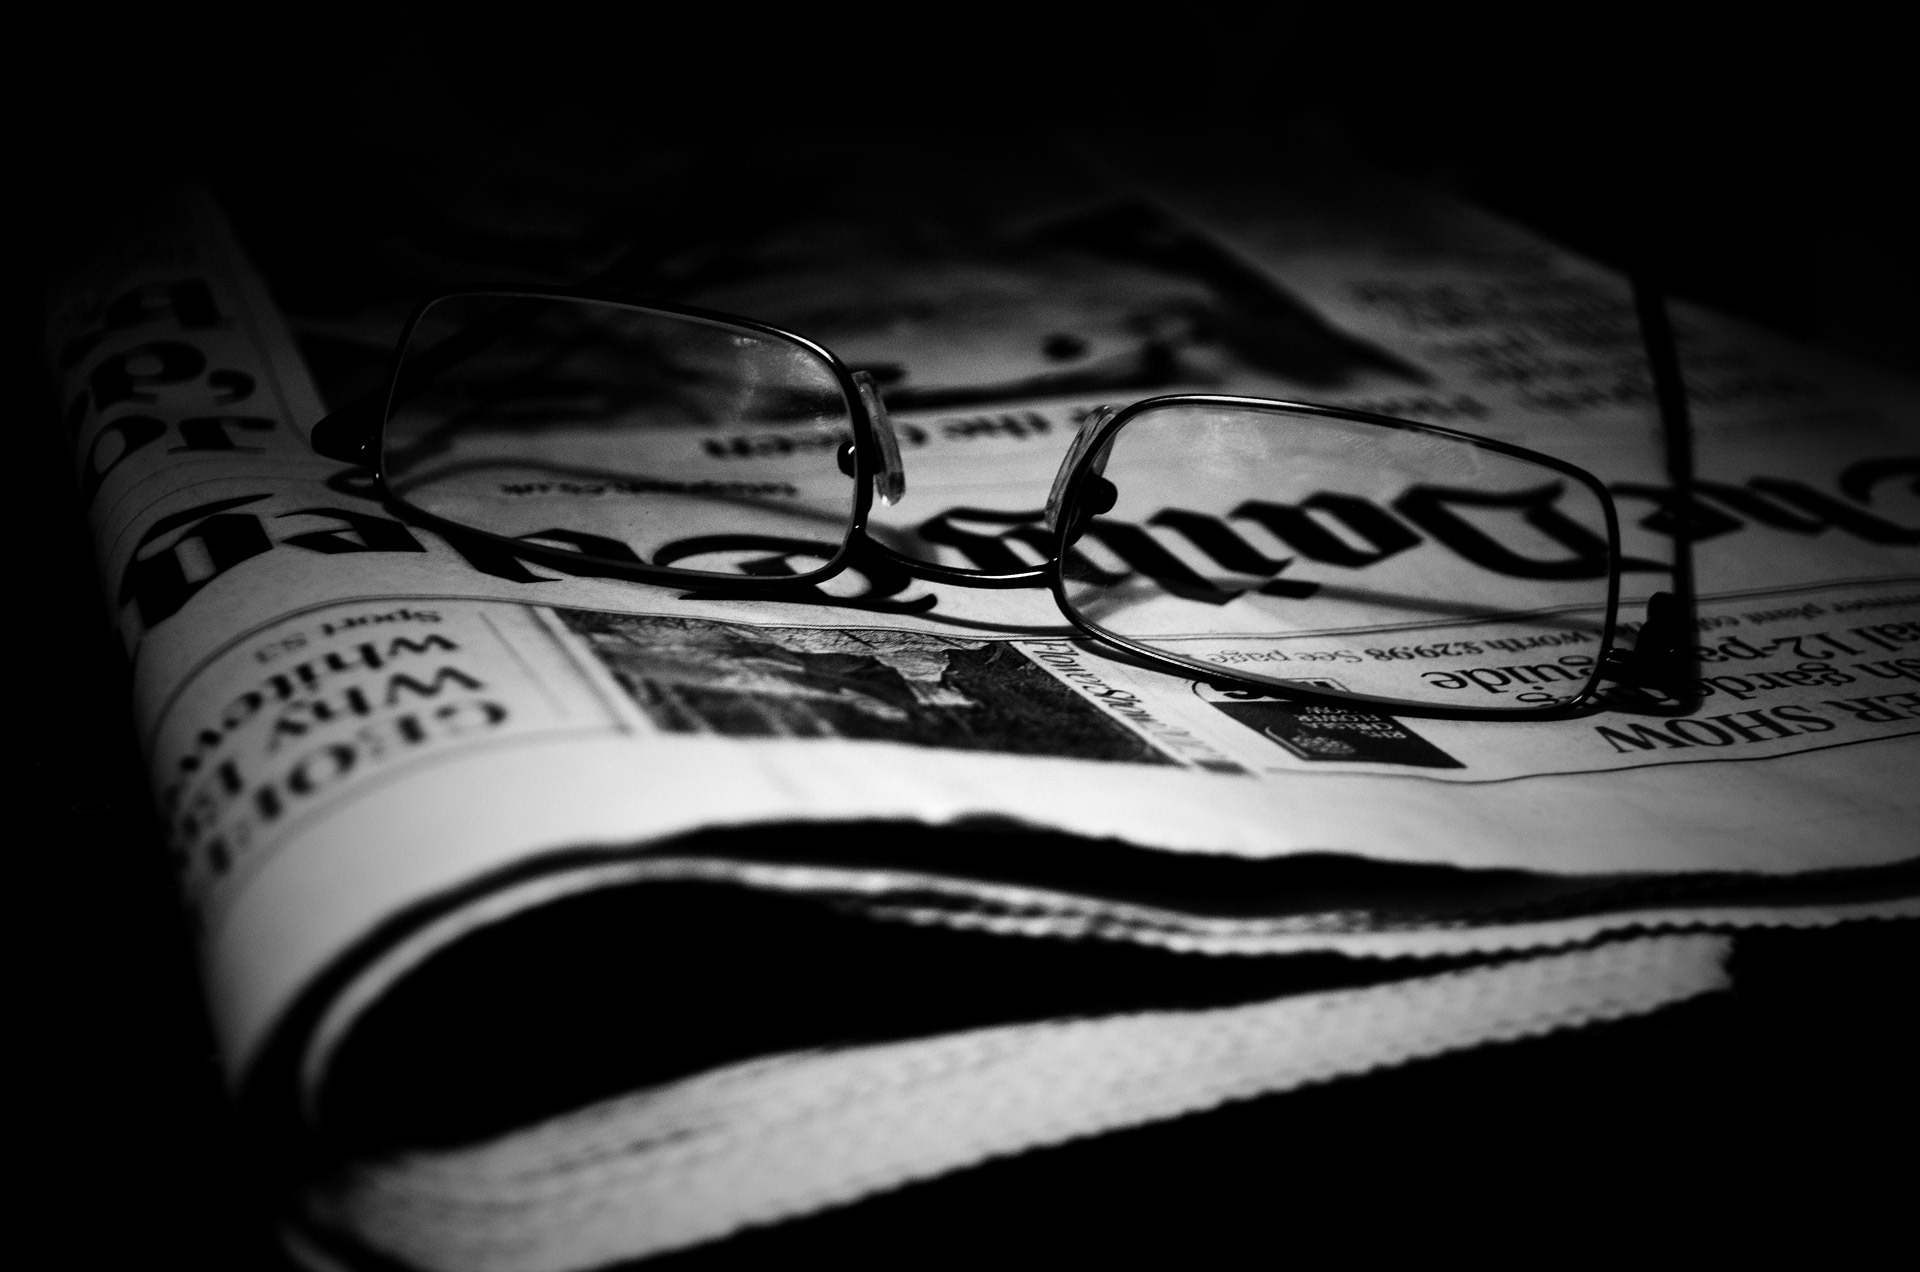
black and white, group, white, photography, morning, journal, communication, business, black, monochrome, close up, font, background, glasses, eyewear, media, history, fold, detail, document, information, news, job, journalism, daily, financial, heap, journalist, copy, everyday, editorial, article, monochrome photography, headline, broadsheet, vision care